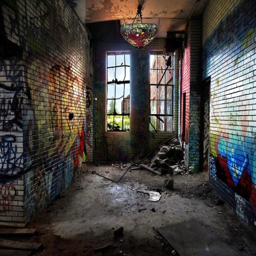
~ room with a view ~